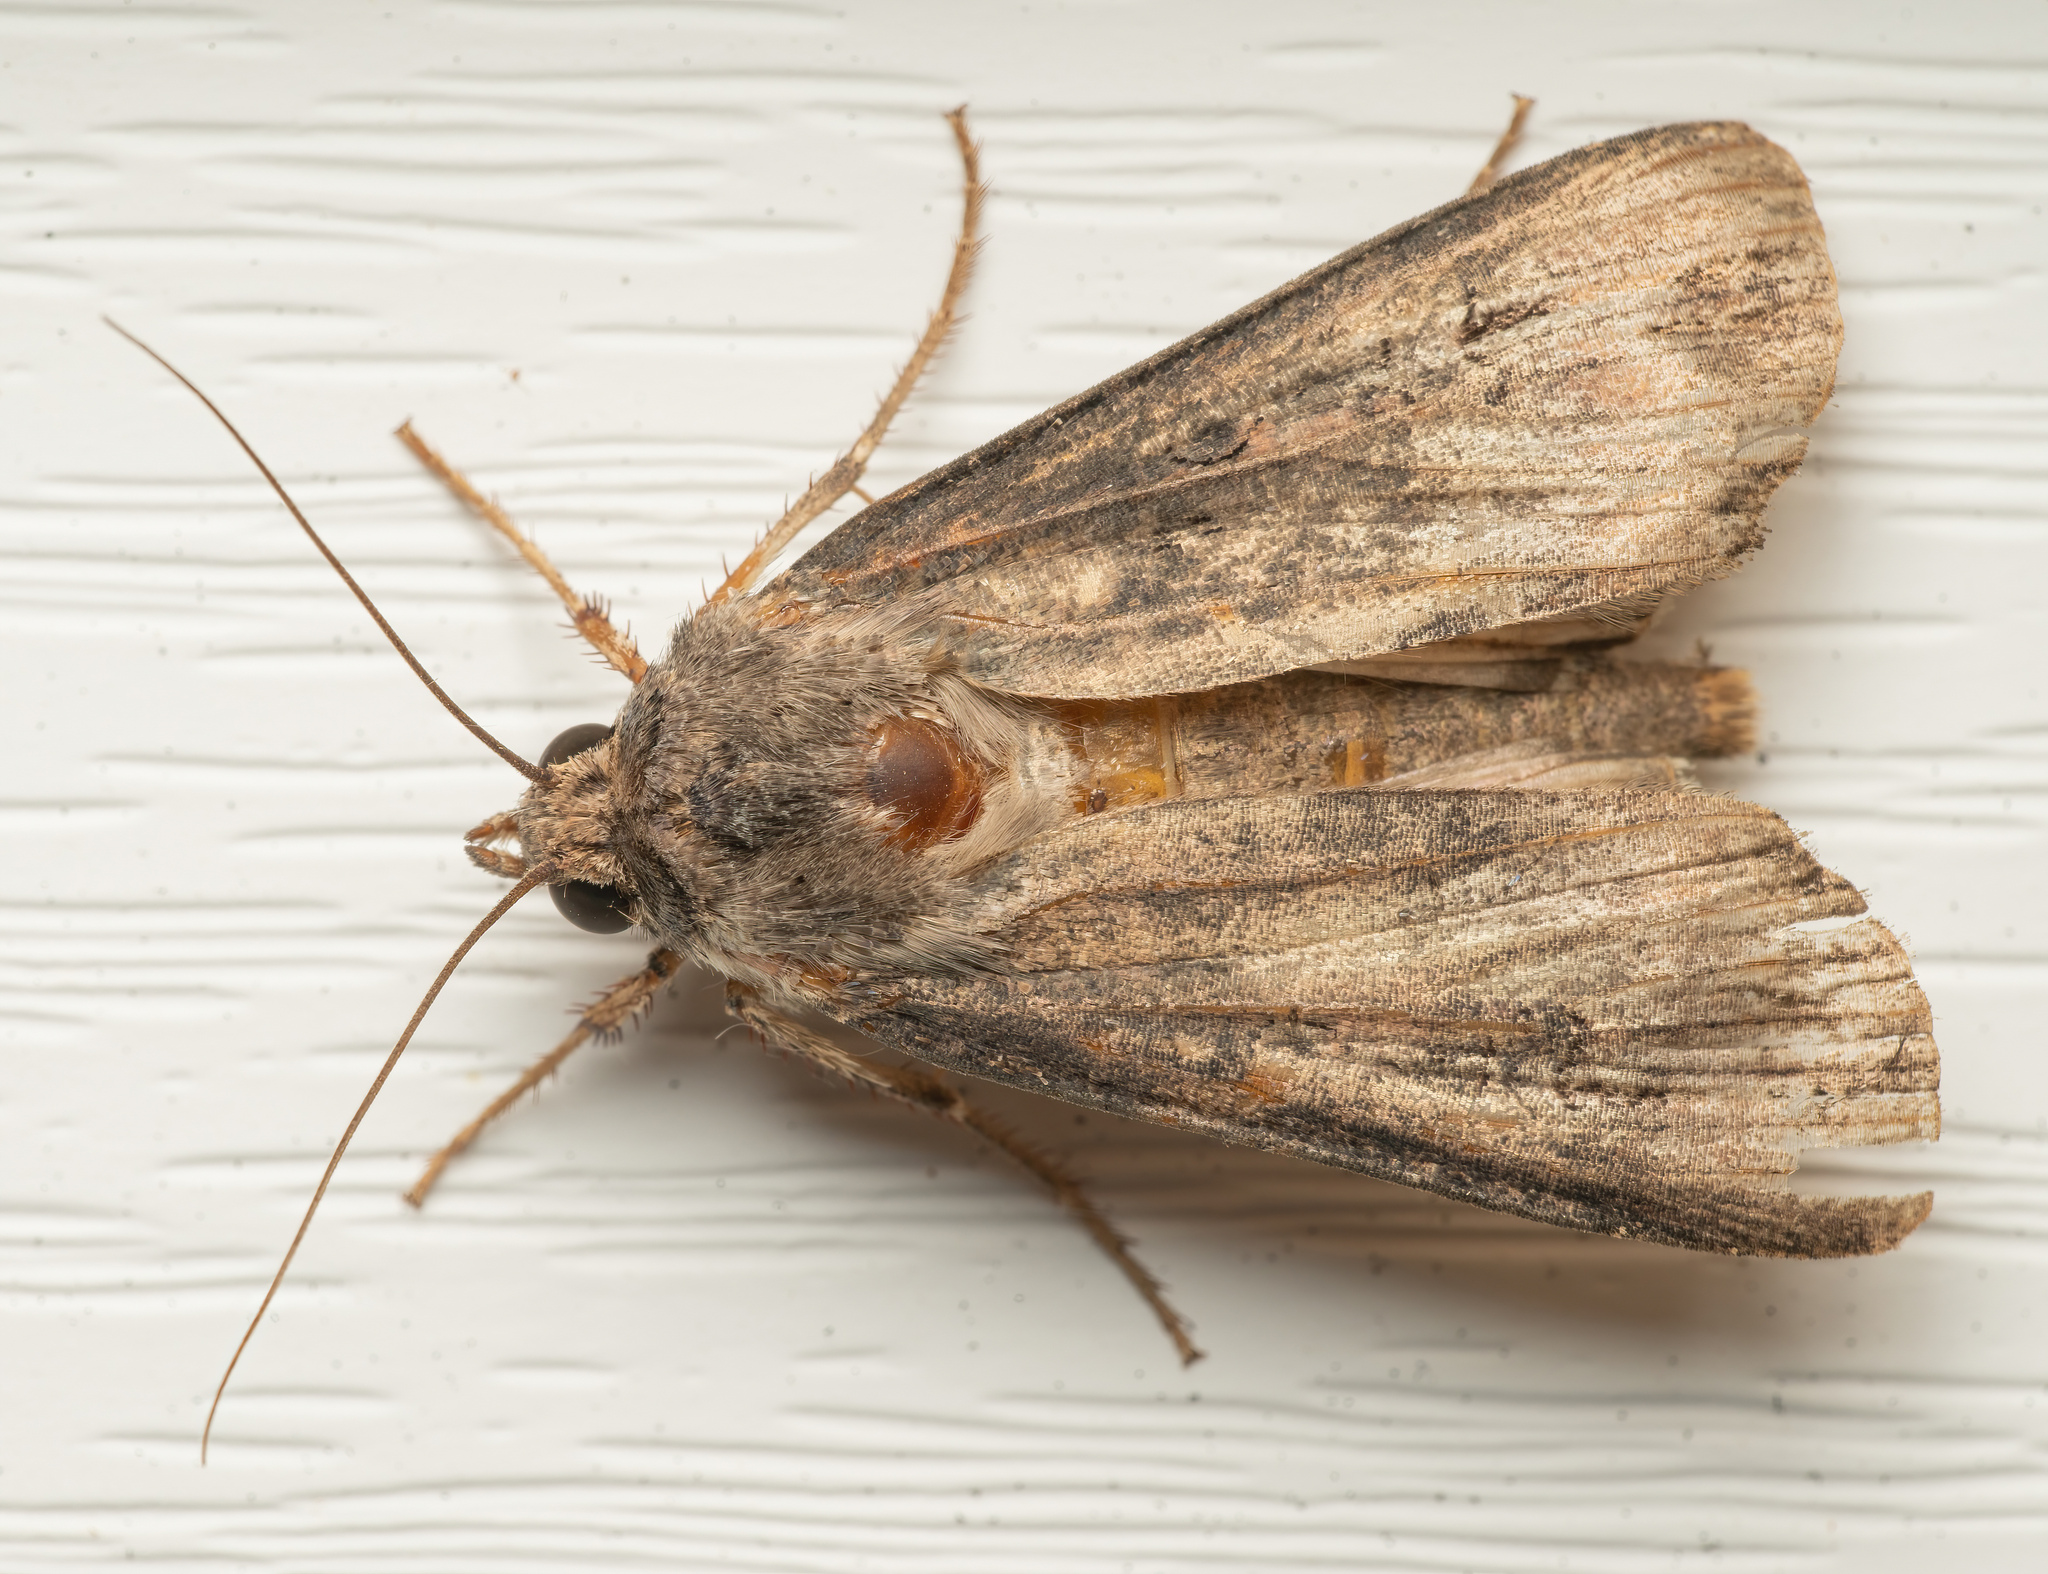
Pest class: cutworms